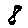
Label: 8